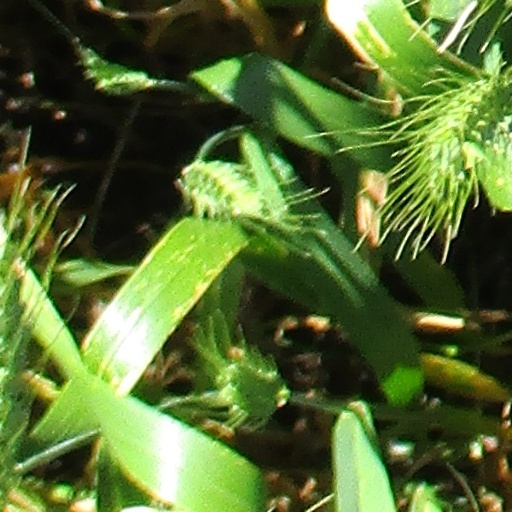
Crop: wheat